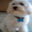
Label: dog